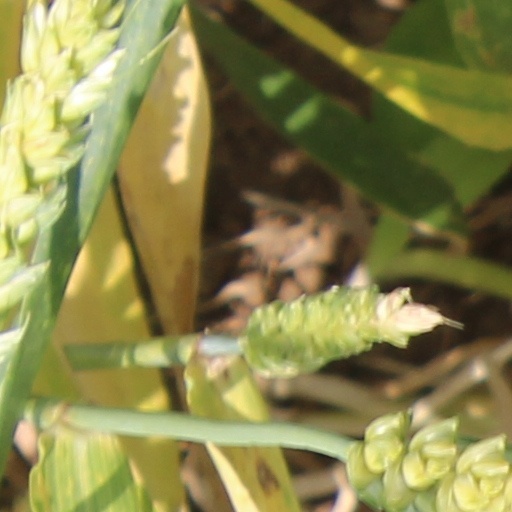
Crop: wheat